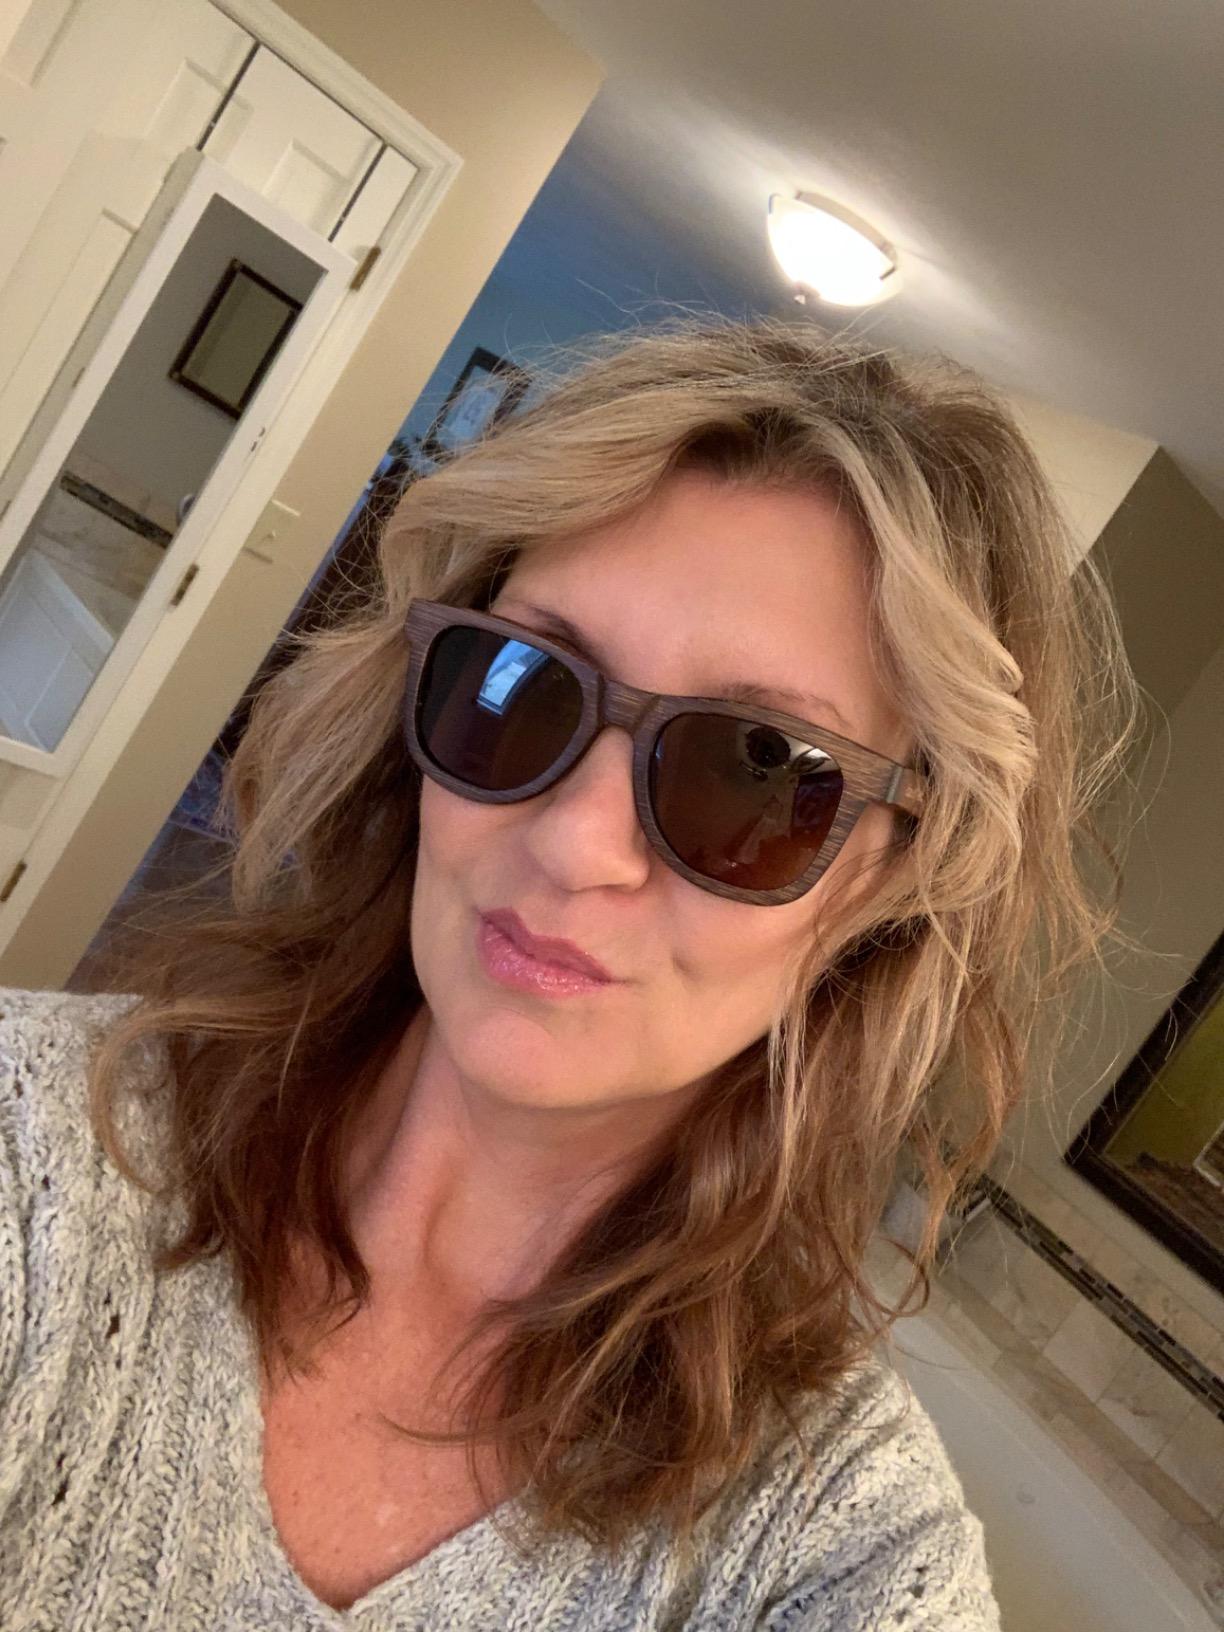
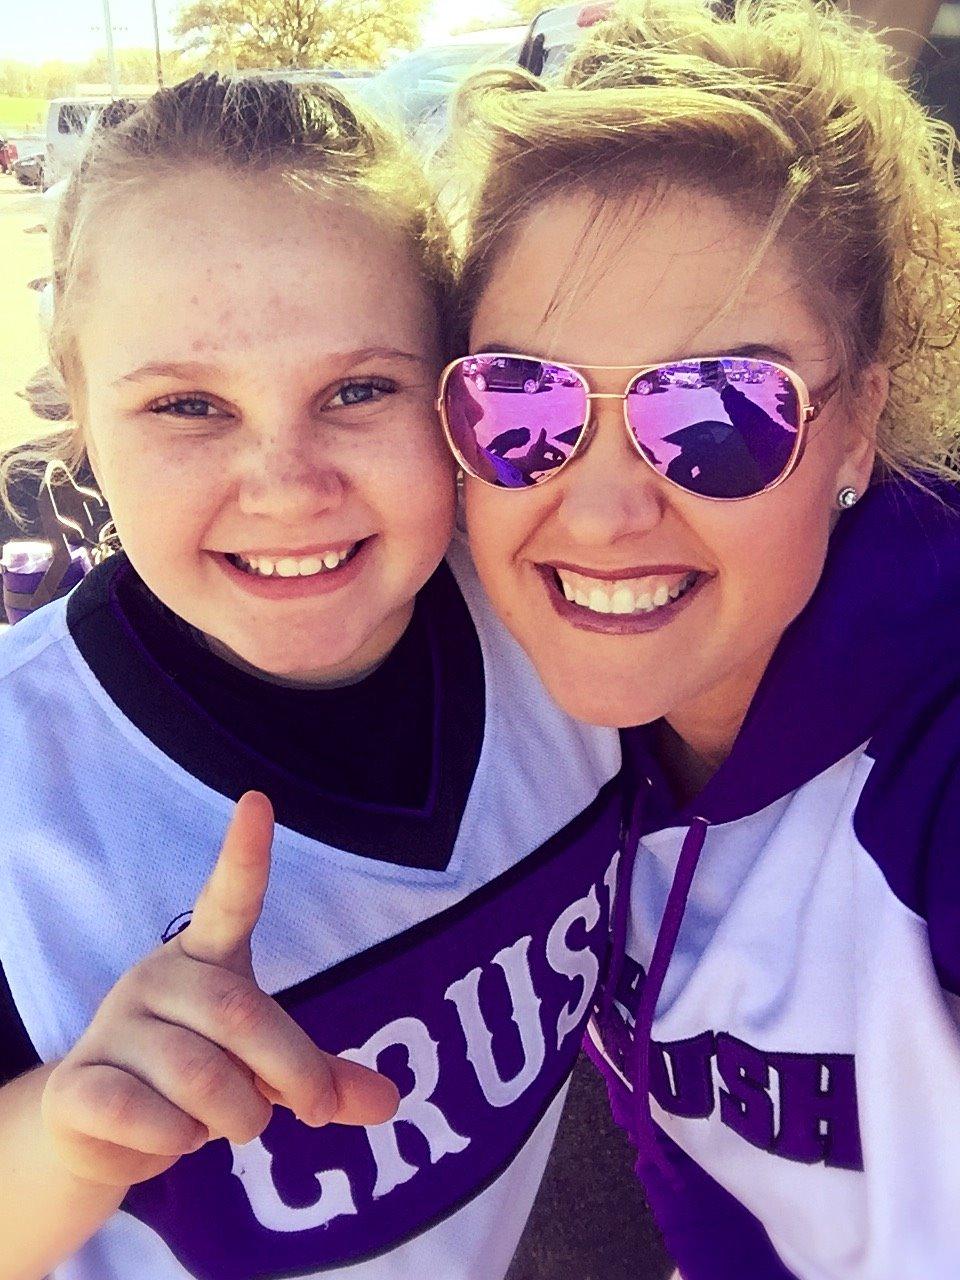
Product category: accessories_sunglasses
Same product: no